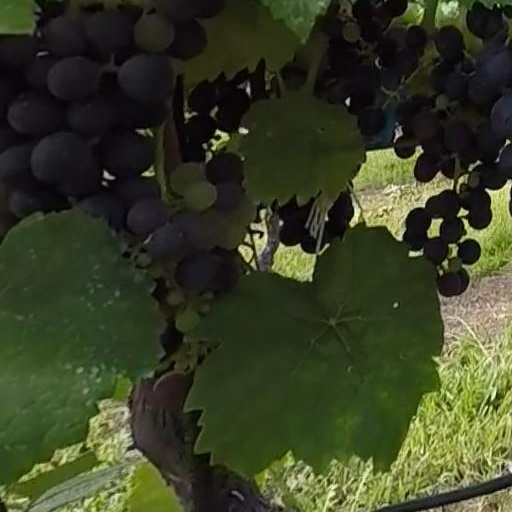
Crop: grape